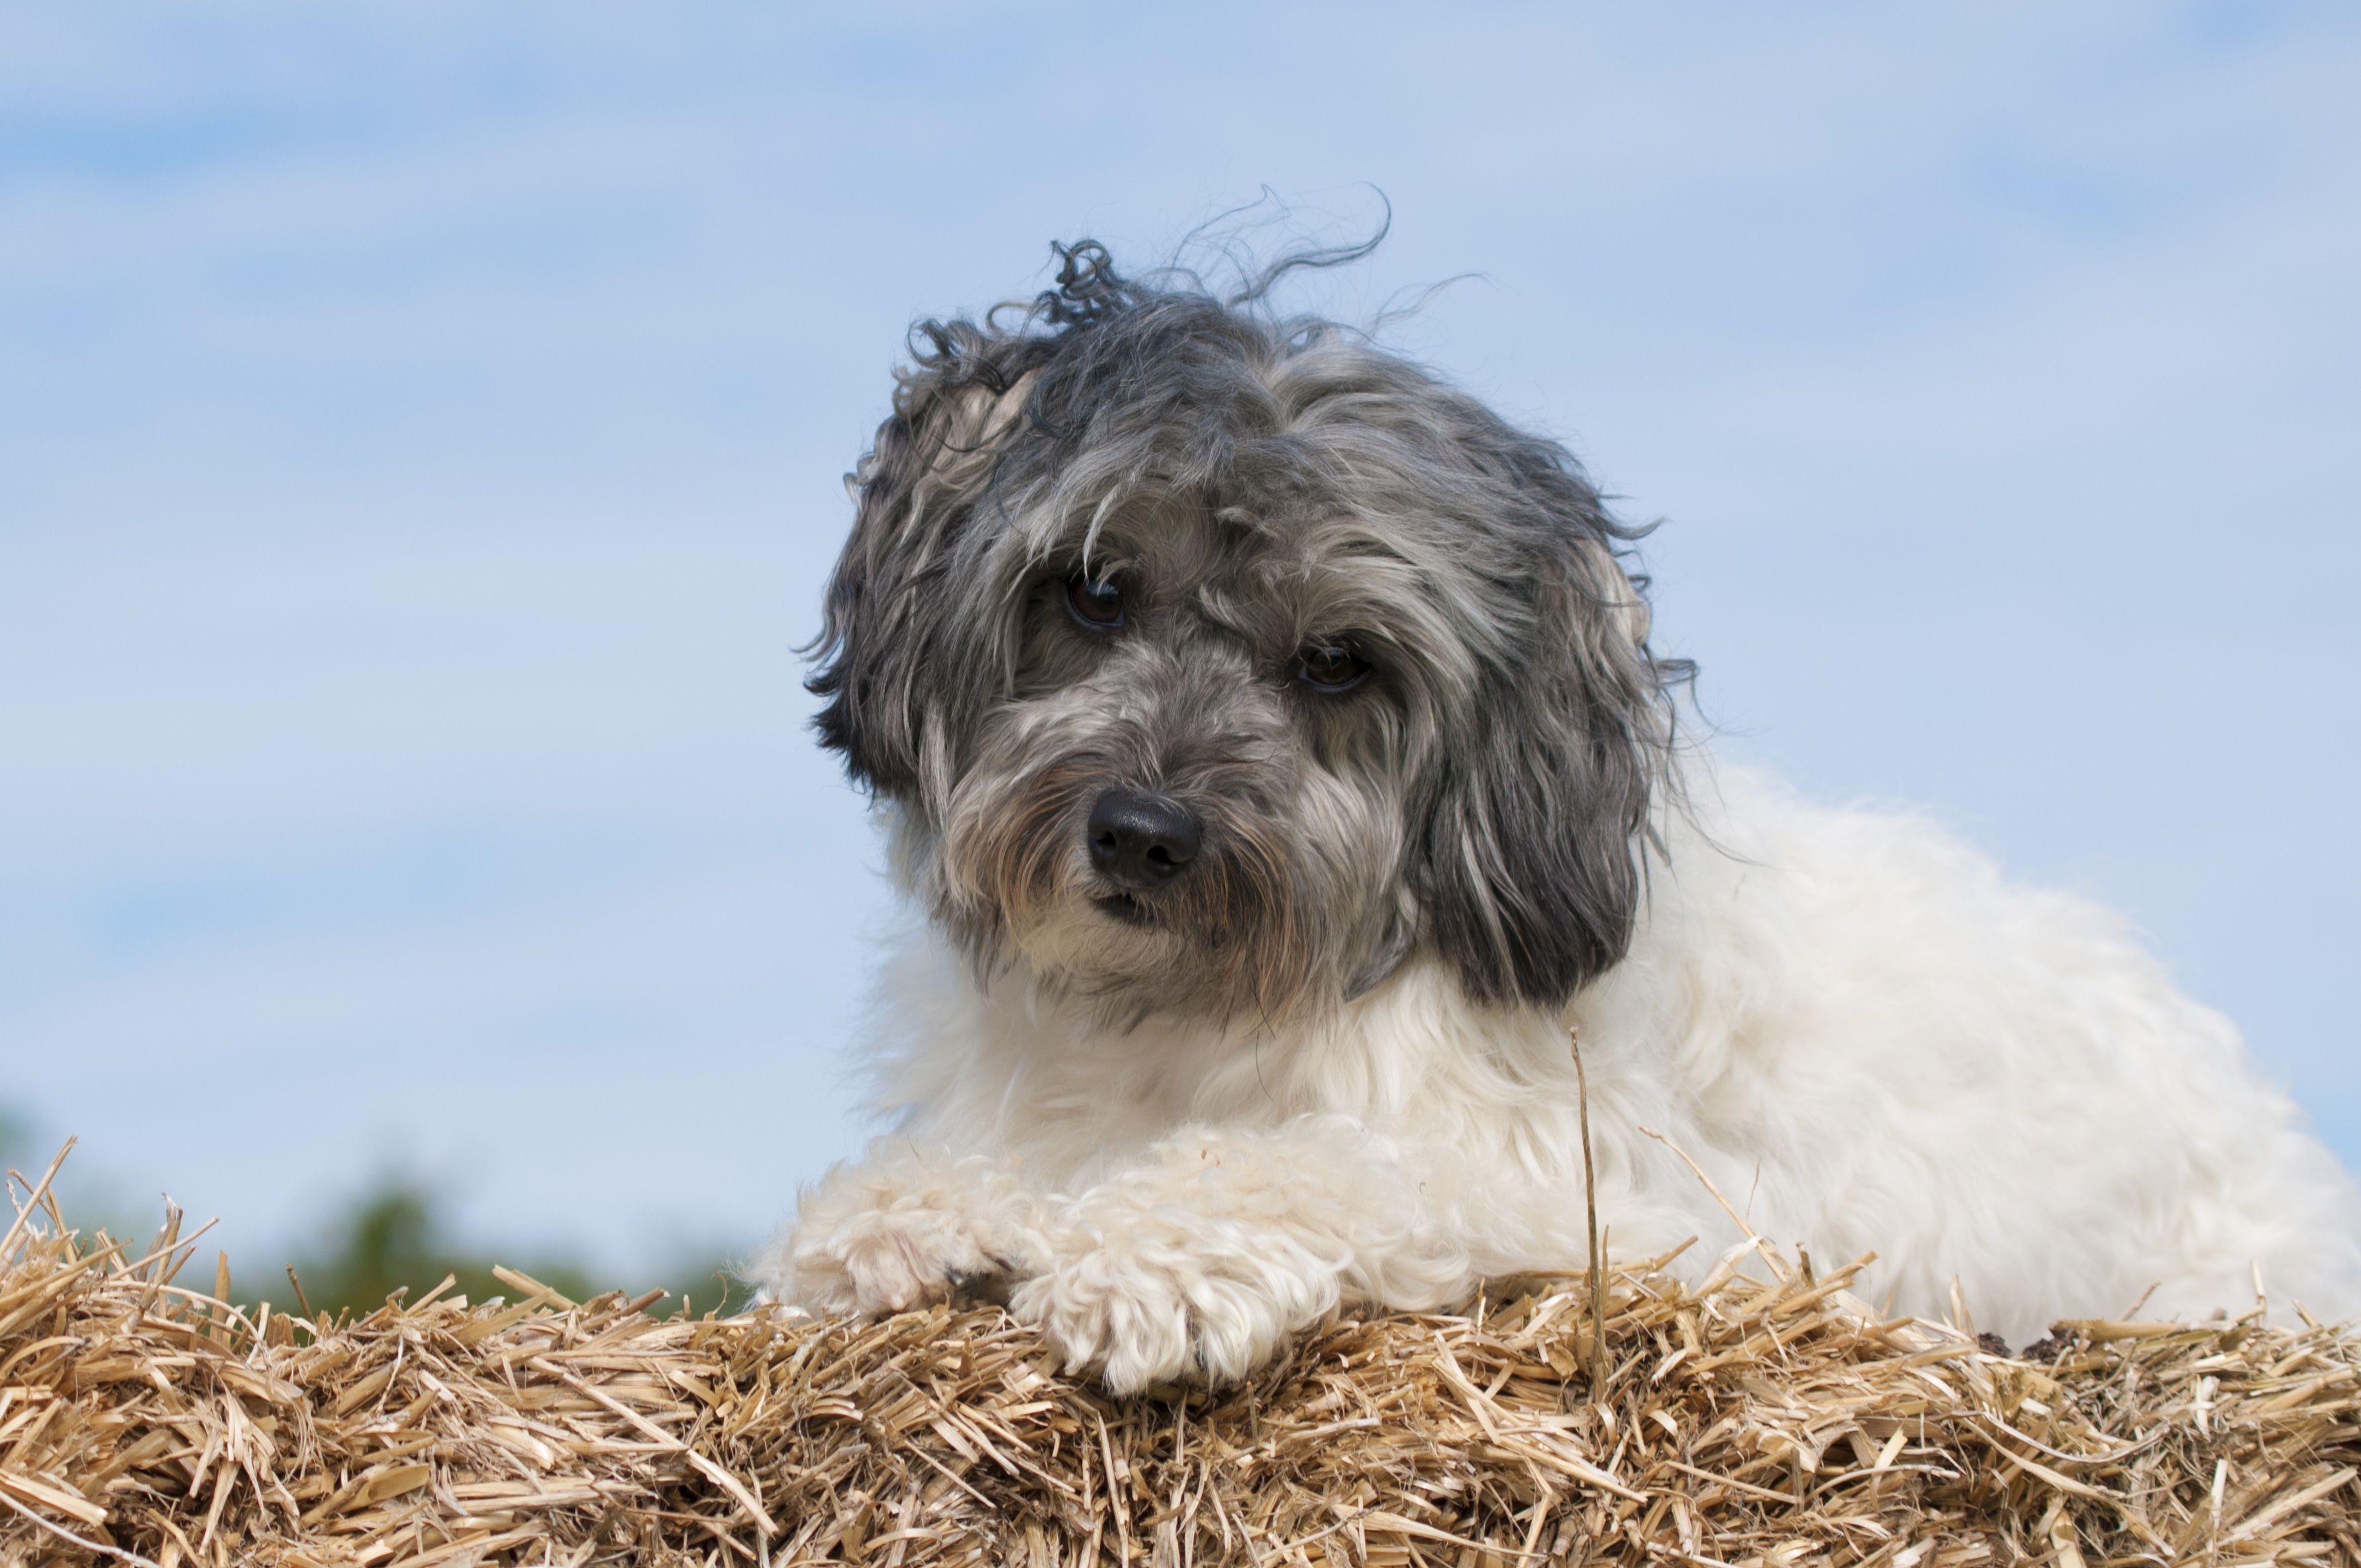
dog, mammal, straw, vertebrate, dog breed, lhasa apso, the dog breed, tibetan terrier, havanese, dog like mammal, schnoodle, dandie dinmont terrier, glen of imaal terrier, dog crossbreeds, catalan sheepdog, polish lowland sheepdog, poodle crossbreed, lagotto romagnolo, schapendoes, lowchen